Night of the Big Heat (film)

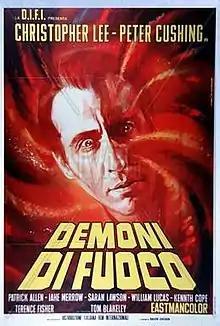
Italian theatrical poster

Night of the Big Heat is a 1967 British science fiction film directed by Terence Fisher, and starring Patrick Allen, Christopher Lee, Peter Cushing and Jane Merrow. It was based on the 1959 novel of the same name by John Lymington, and was released in the UK in May, 1967 by Planet Film Productions.